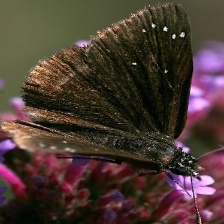
Species: SOOTYWING